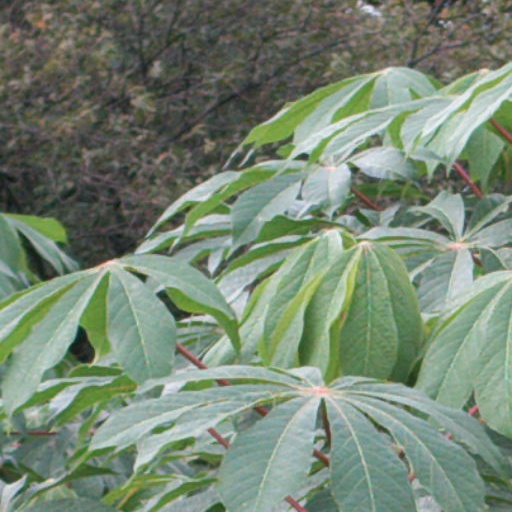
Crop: cassava